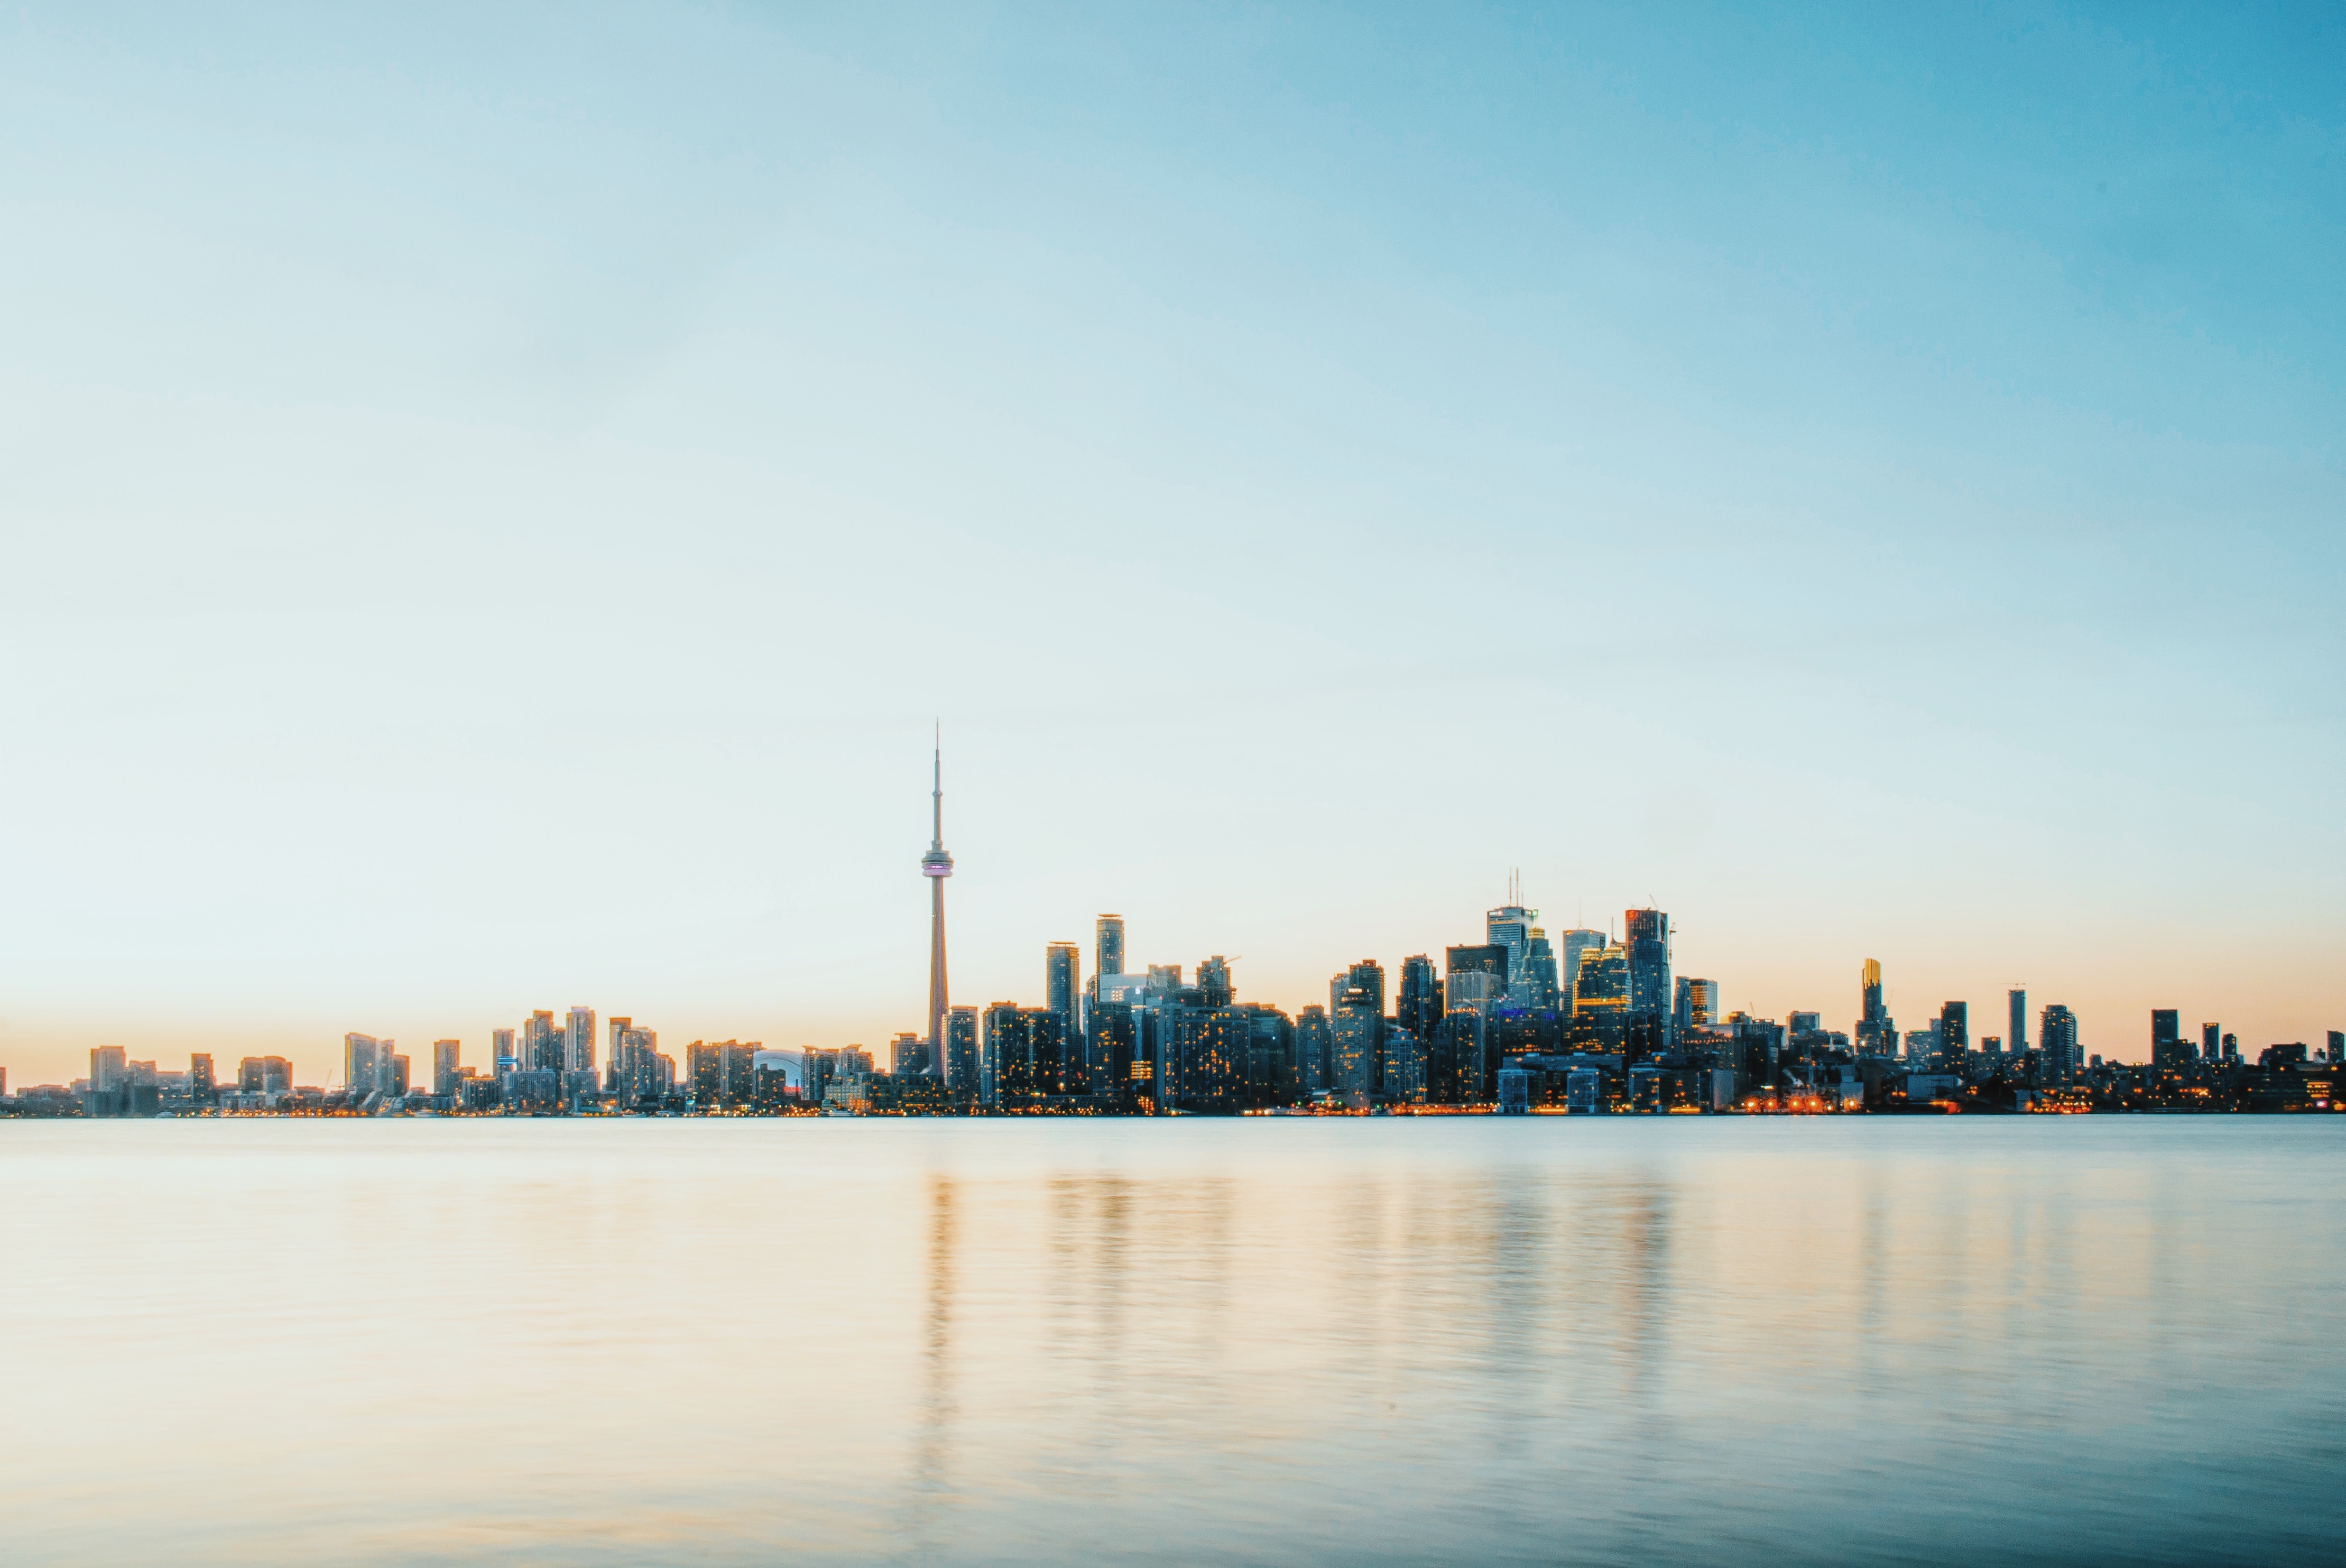
sea, horizon, sky, skyline, morning, dawn, city, skyscraper, cityscape, panorama, downtown, dusk, evening, reflection, geographical feature, atmospheric phenomenon, human settlement, atmosphere of earth